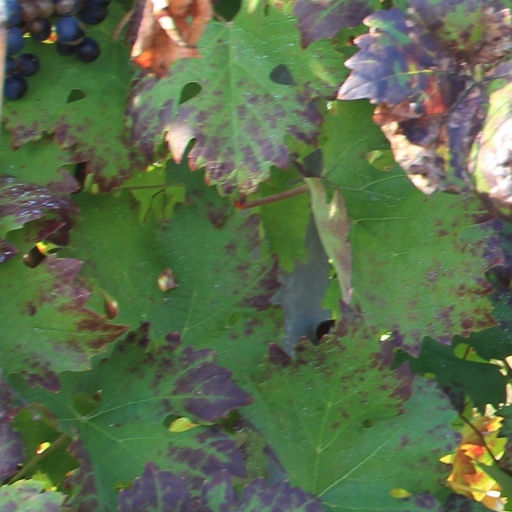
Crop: grape